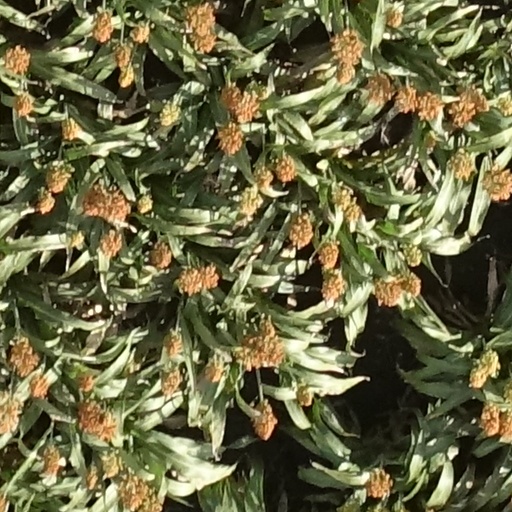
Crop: sorghum